Rizvan Akhmadov

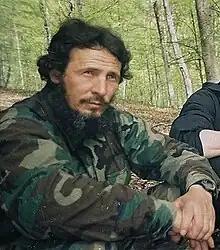

Rizvan (Dadu) Akhmadov (6 September 1957 – 26 June 2002) was a Chechen military commander and commander of the Central Front of the Chechen Armed Forces during the Second Chechen War. Rizvan was of the Ghendargnoy teip and Appaz-Nek'e (Branch of a teip).